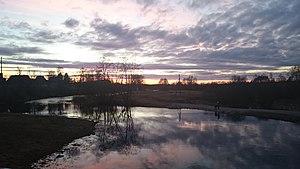
Valgejõgi à Tapa
La Valgejõgi est un fleuve d'Estonie.